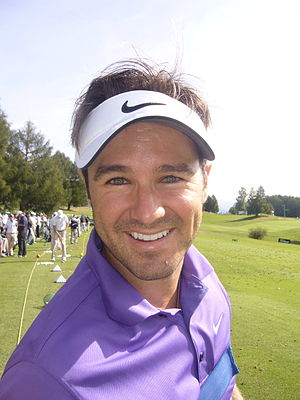
Trevor Immelman
Trevor Immelman
Trevor John Immelman er en sydafrikansk golfspiller, der opnåede sit hidtil største resultat, da han vandt 2008-udgaven af US Masters.